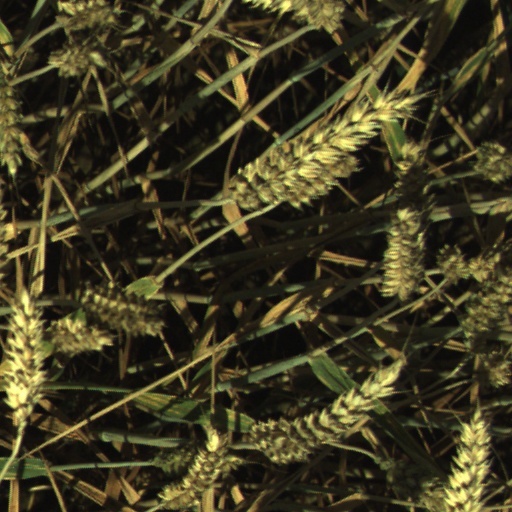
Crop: wheat